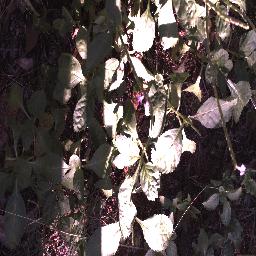
Label: snake_weed